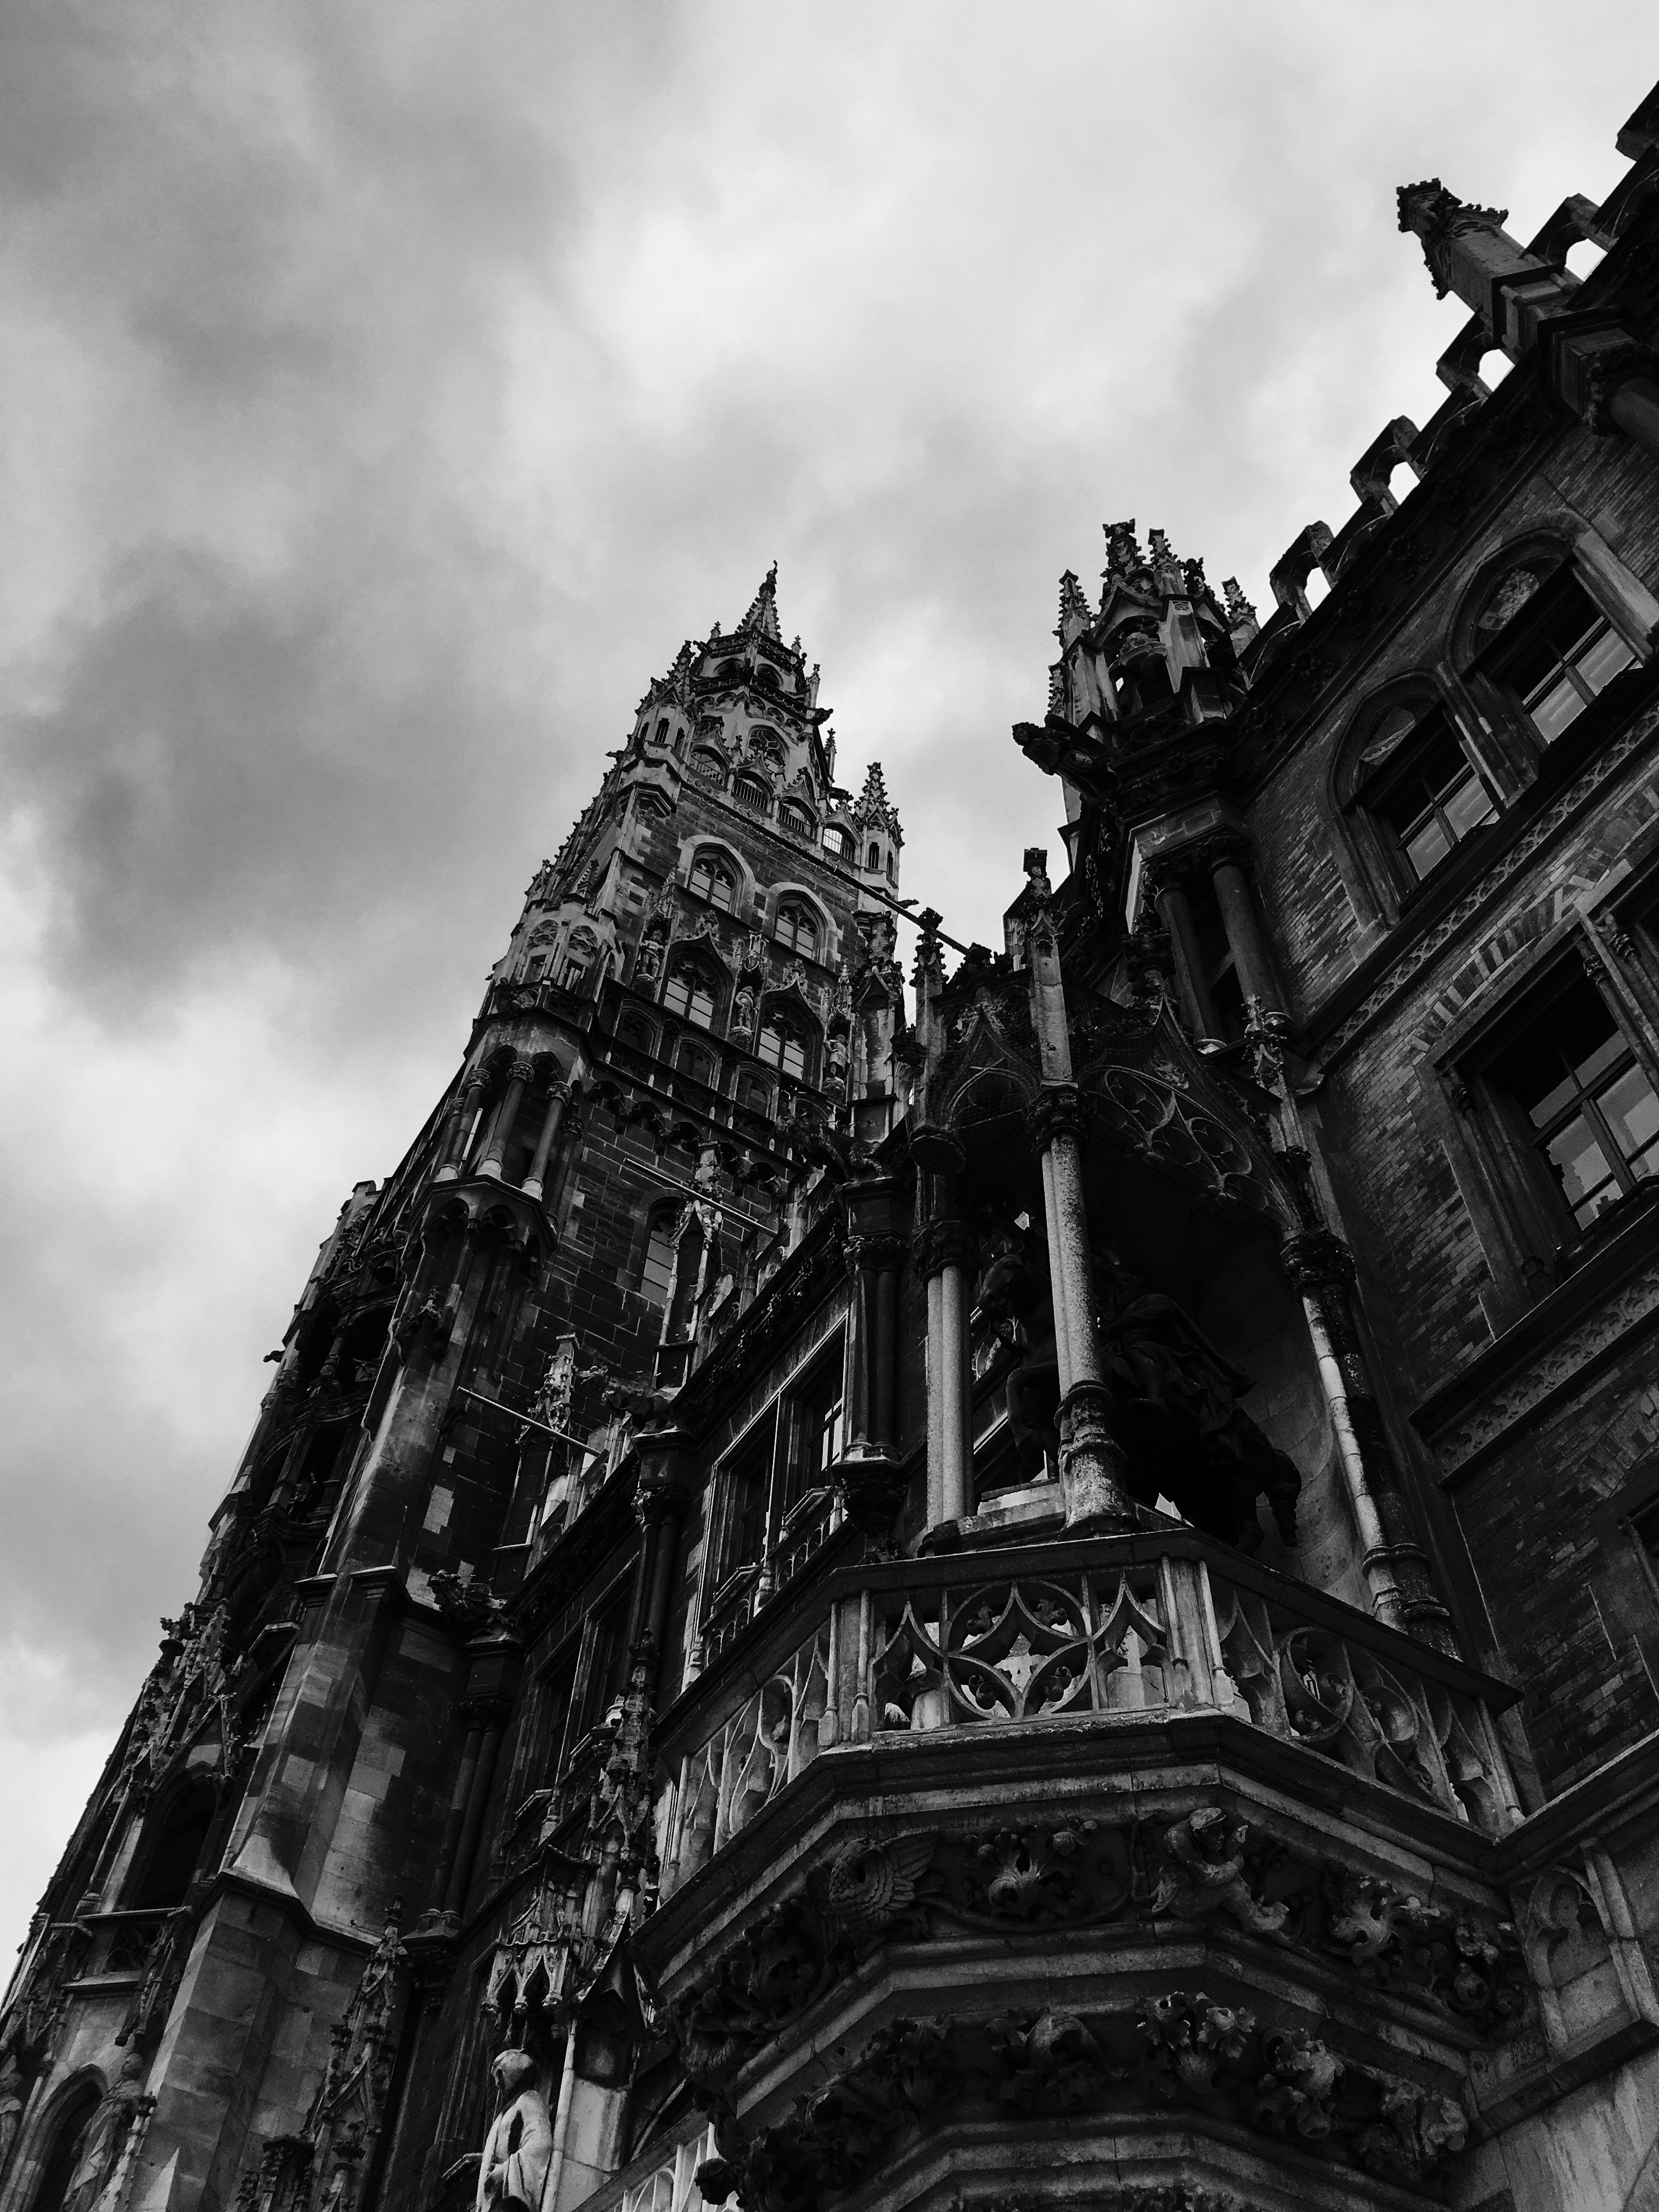
gothic, sky, black and white, landmark, monochrome photography, metropolis, building, architecture, spire, monochrome, cloud, tree, gothic architecture, facade, history, stock photography, ancient history, monument, medieval architecture